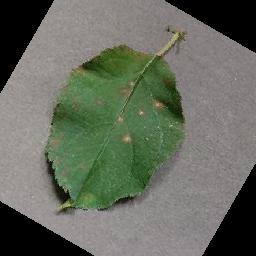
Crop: apple
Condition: cedar_rust